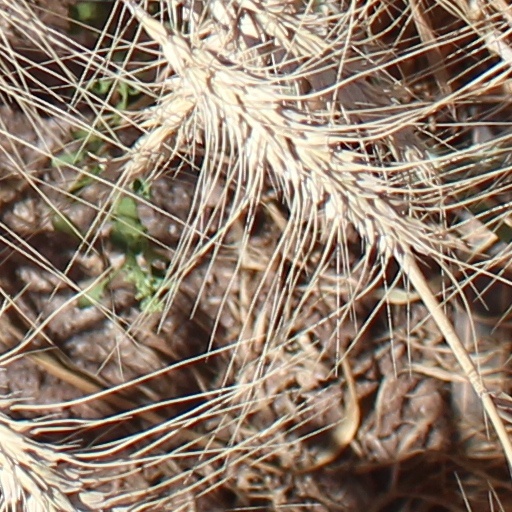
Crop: wheat